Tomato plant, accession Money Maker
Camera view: vertical (180 deg); turntable rotation: 270 degrees
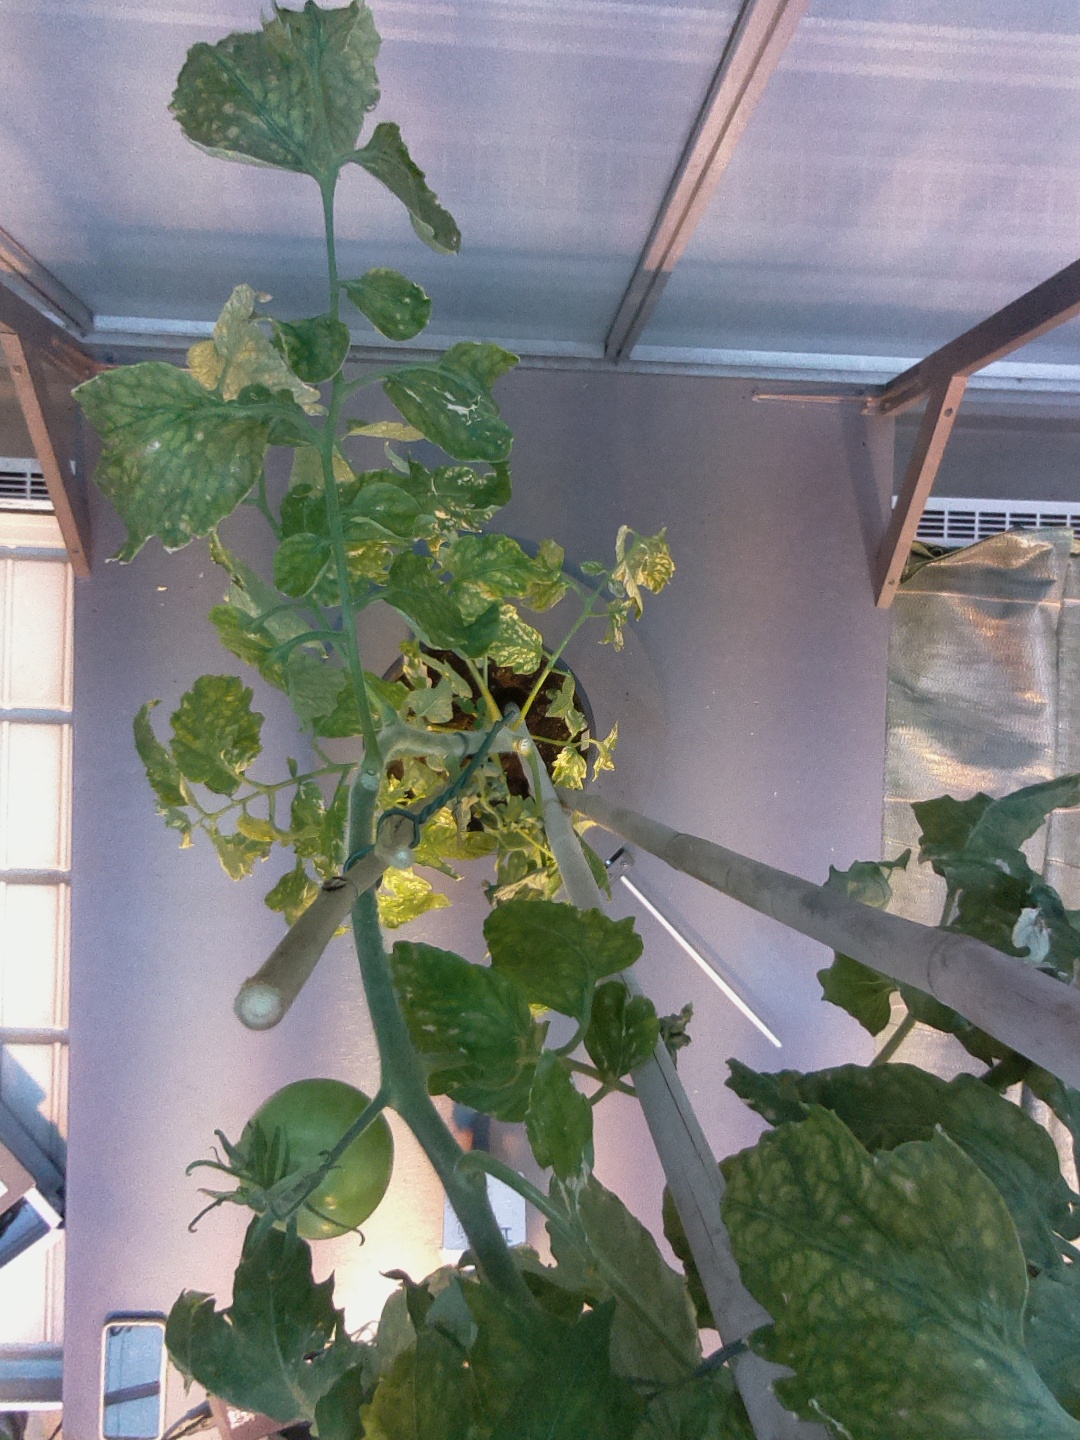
BBCH growth stage 75: 50%-60% of final fruit size